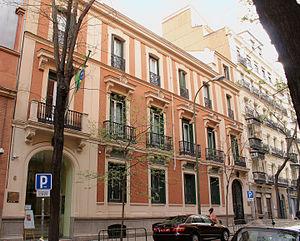
Le Brésil est un pays très bien représenté de par le monde ; il compte des représentations dans plus de 125 pays.